Wolfe Londoner

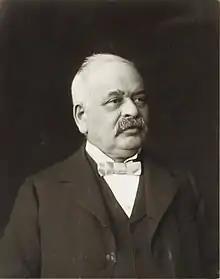
Londener, circa 1890

Wolfe Londoner (July 4, 1842 – November 23, 1912) was an American politician who served as the mayor of Denver, Colorado from 1889 to 1891.